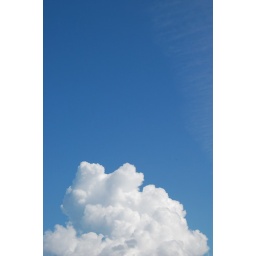
Strange and beautiful cumulus clouds have been building up above Trondheim lately.